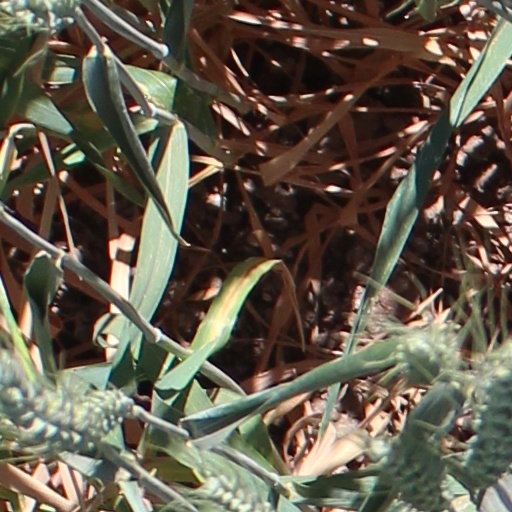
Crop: wheat